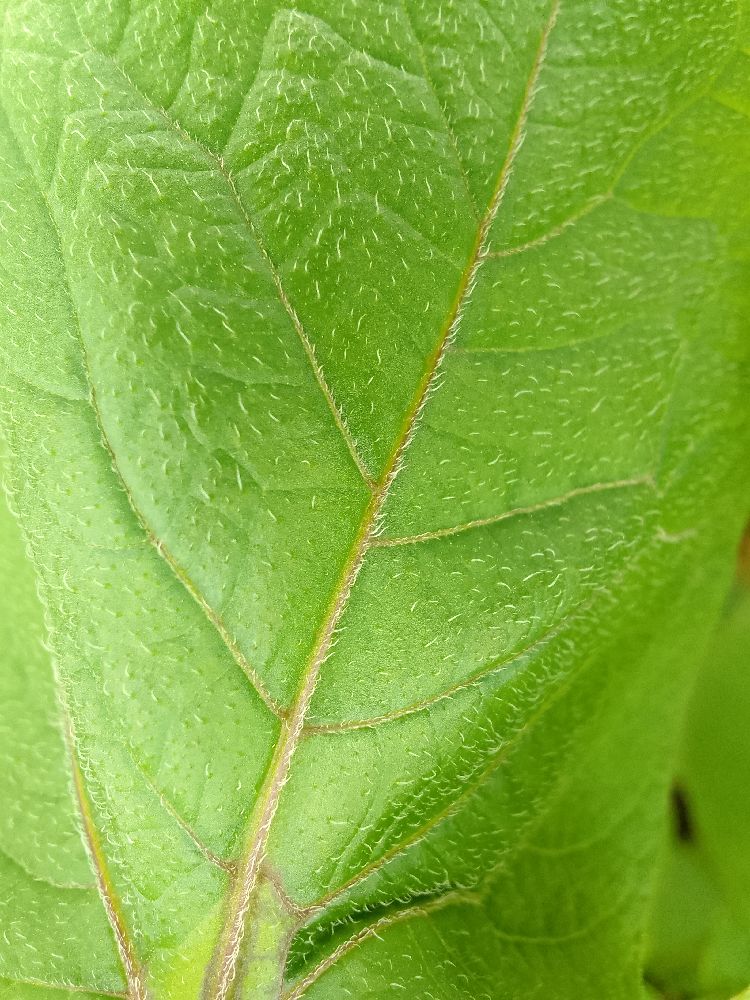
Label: Healthy